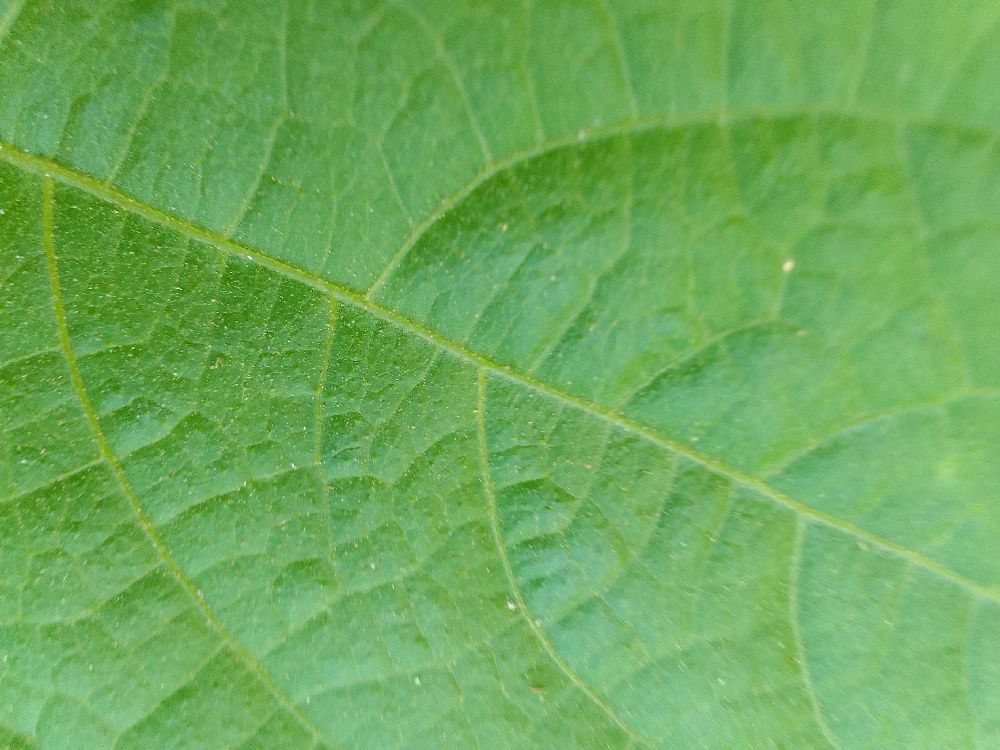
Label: healthy